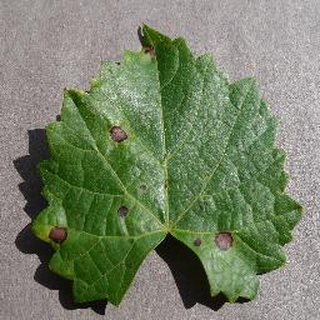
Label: grape_black_rot